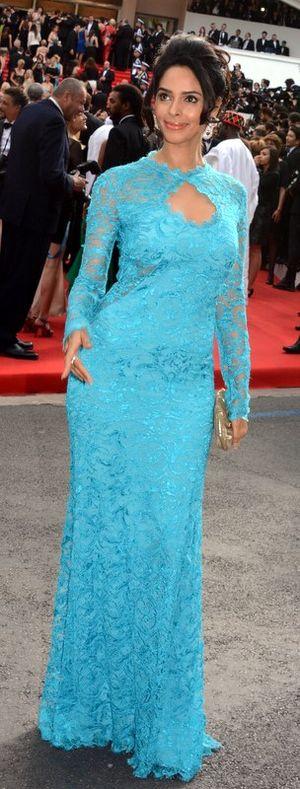
Mallika Sherawat au festival de Cannes